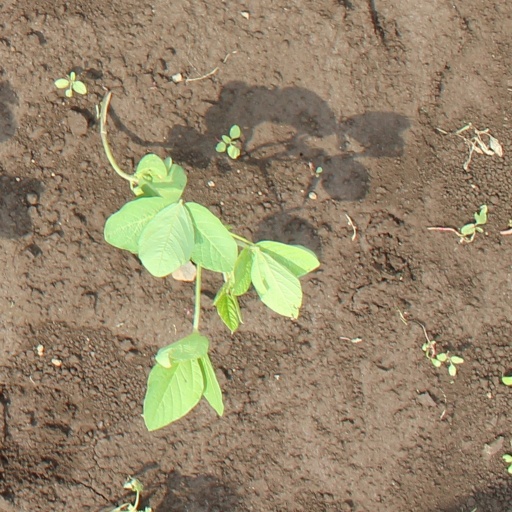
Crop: soybean